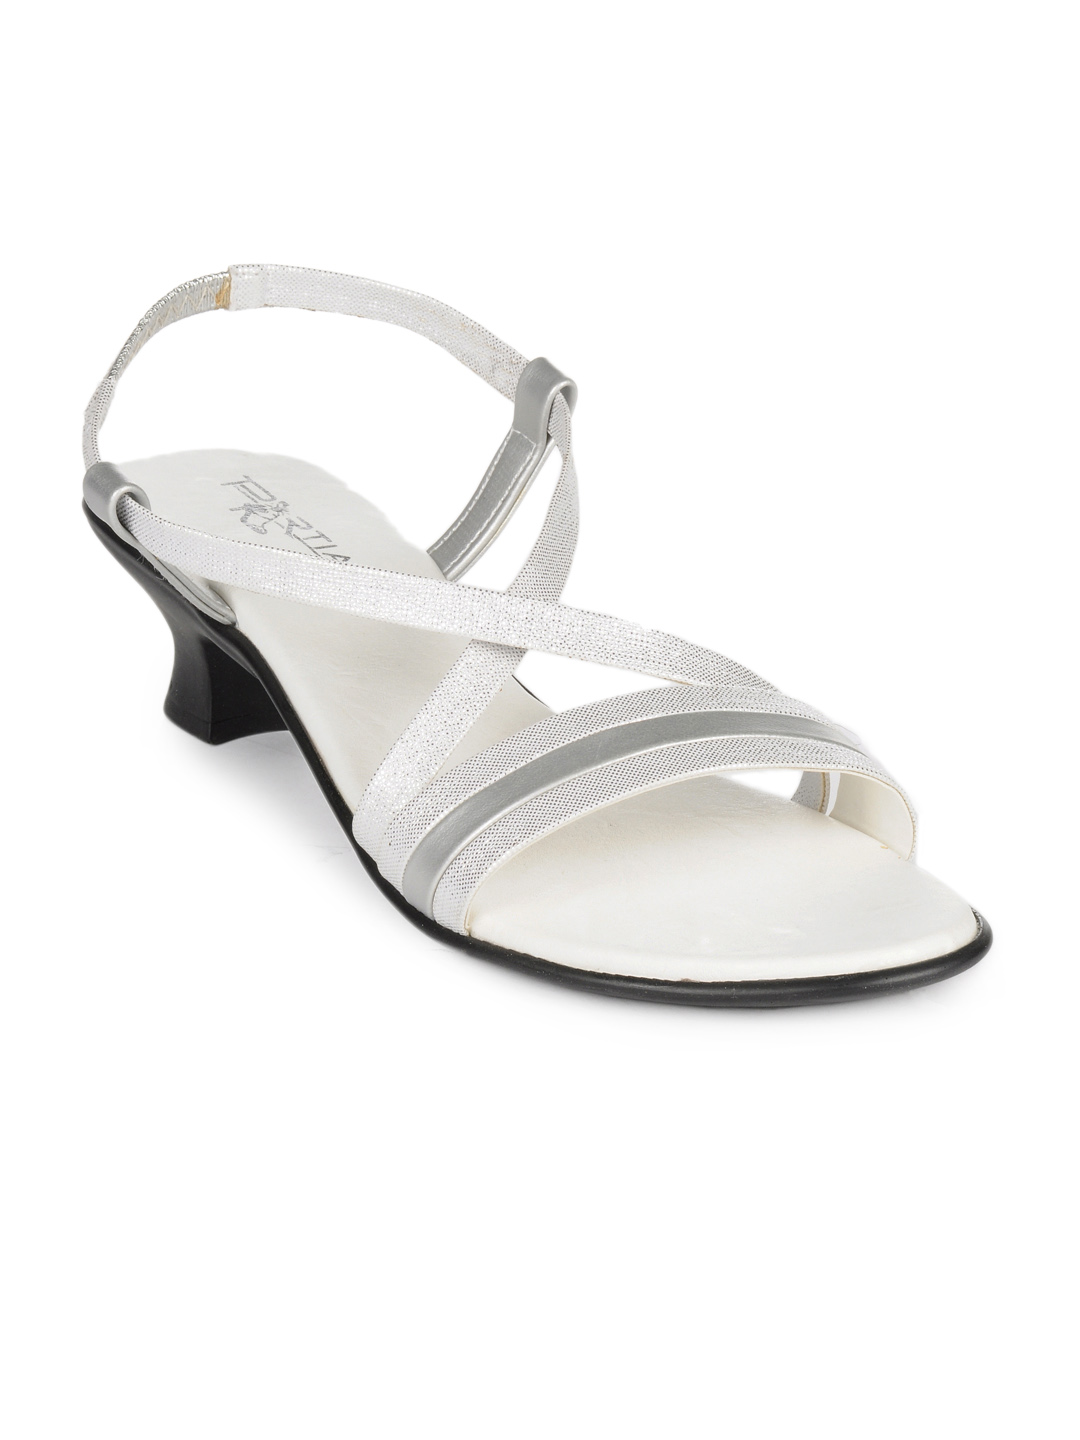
Portia Women White Heels
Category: Footwear / Shoes / Heels
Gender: Women
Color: White
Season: Winter 2012
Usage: Casual